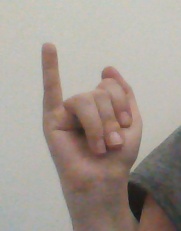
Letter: meem